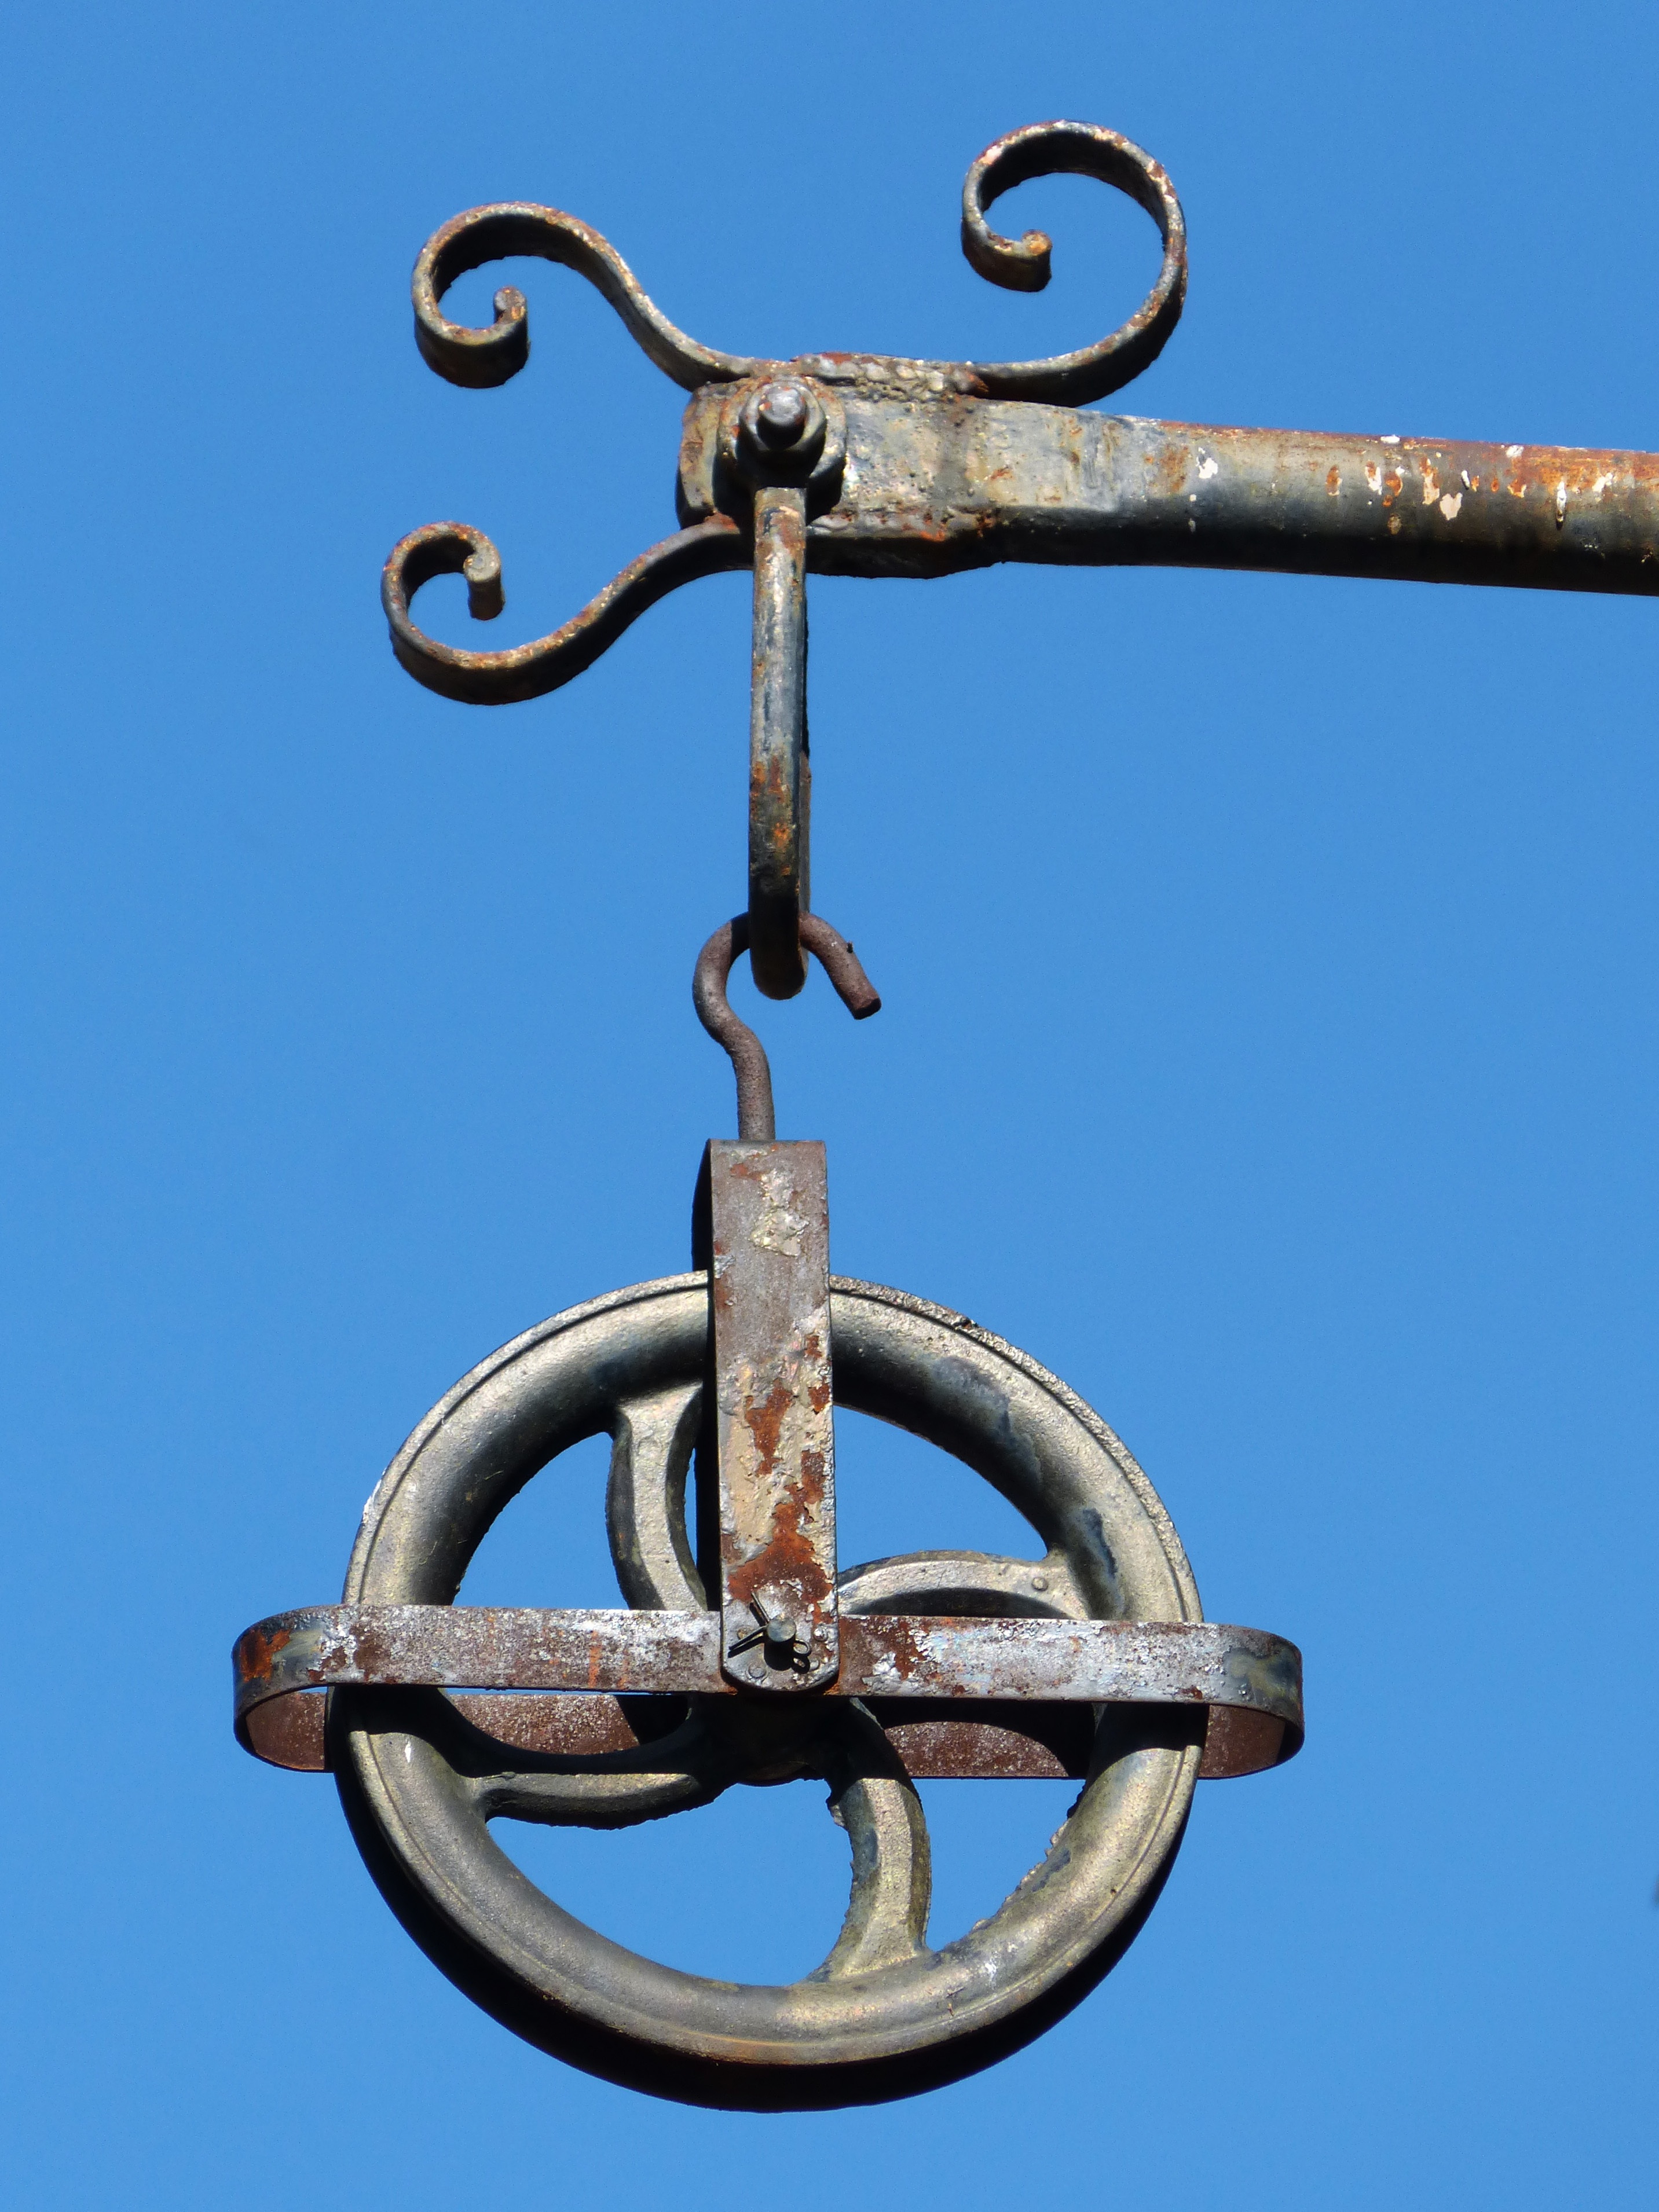
sky, wheel, vehicle, metal, street light, lighting, bridle, sculpture, light fixture, iron, oxide, pulley, forging, horse tack